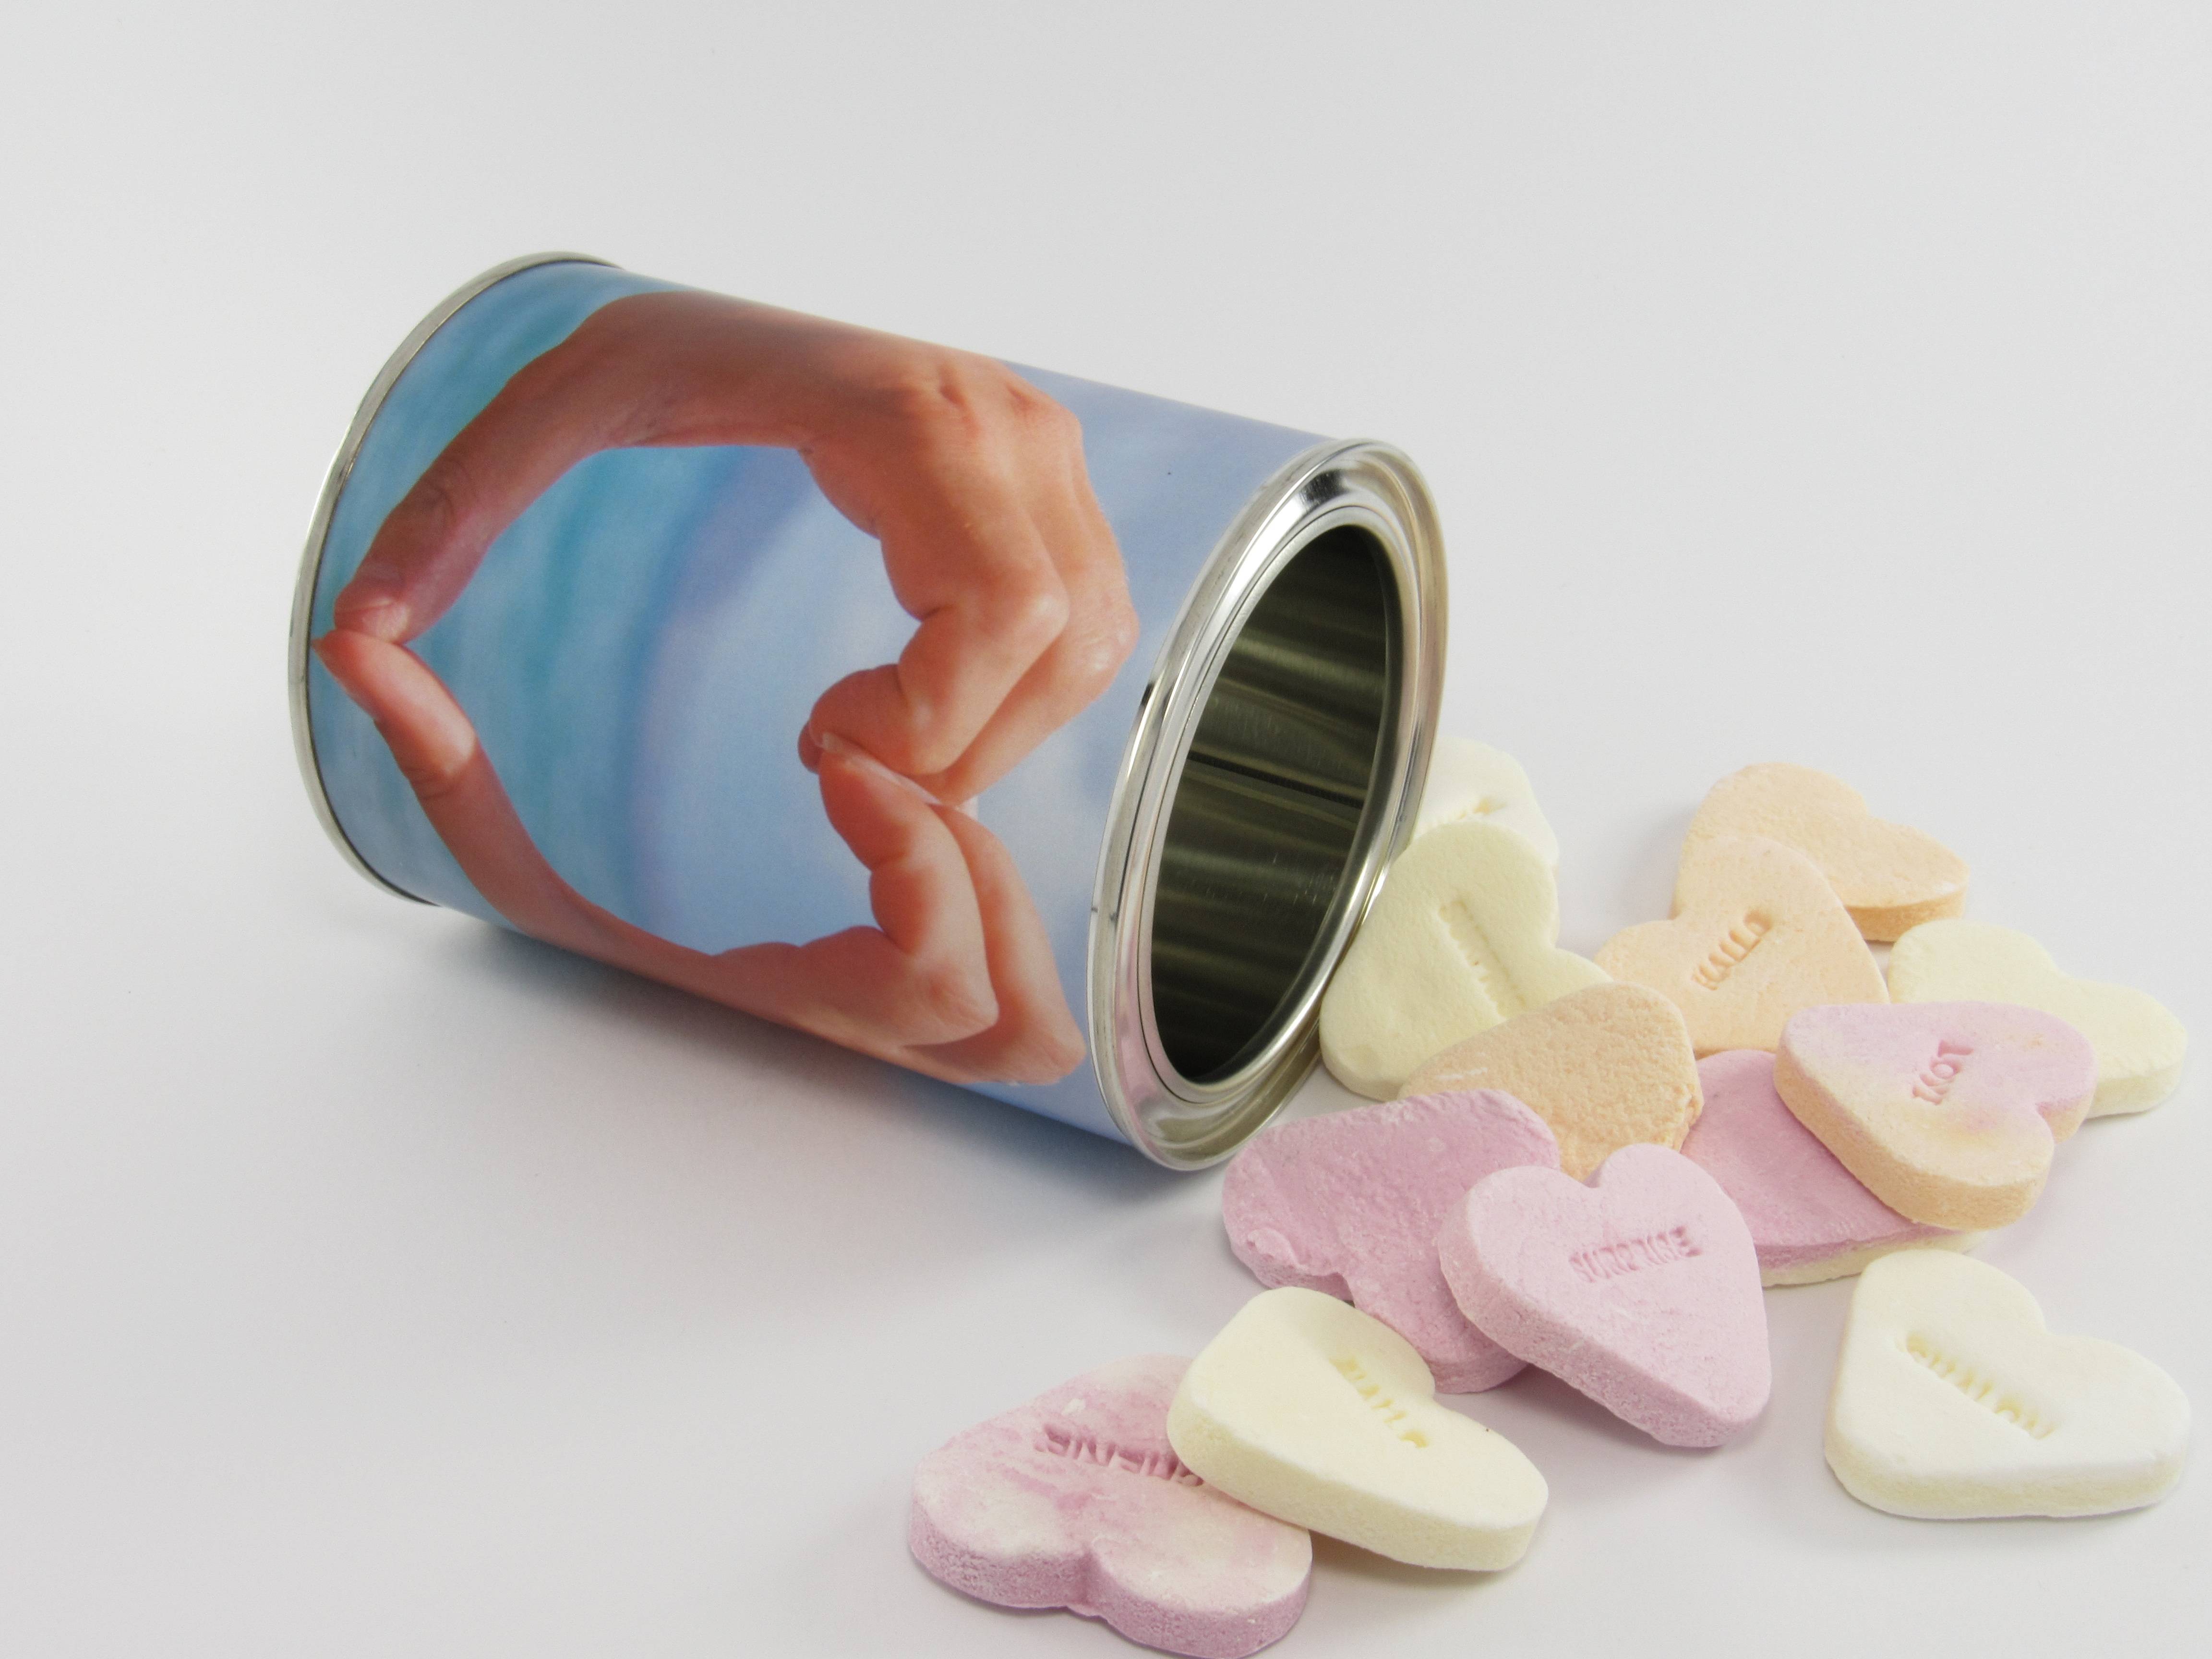
hand, white, petal, heart, gift, orange, store, color, metal, colorful, yellow, pink, paper, sheet, product, colors, background, silver, container, hearts, cans, image, glance, tin, fill